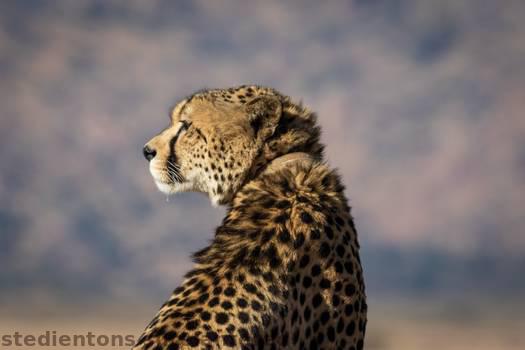
Label: Watermark